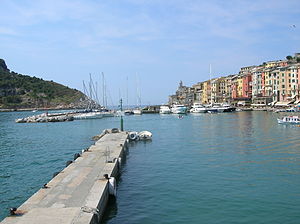
La Spezia (provins)
Havnen i Portovenere
Provinsen La Spezia er en provins i regionen Liguria i det nordlige Italien. Byen La Spezia er provinsens hovedby.